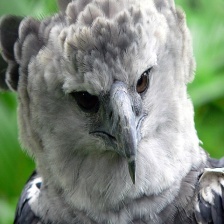
Species: HARPY EAGLE
Scientific name: HARPIA HARPYJA